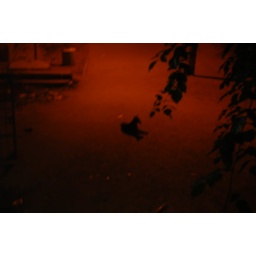
A stray dog sitting under a street light.